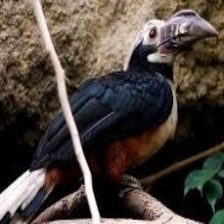
Species: VISAYAN HORNBILL
Scientific name: PENELOPIDES PANINI
ImageNet parent category: hornbill